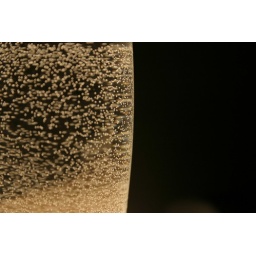
glass of water after a while by the bedside... lighted from top with a table lamp..